Planet With

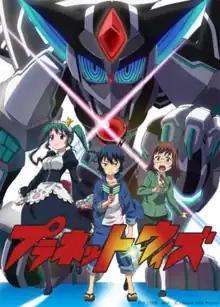
Promotional art for the anime

is a Japanese multimedia franchise by Satoshi Mizukami. Mizukami launched a manga series published in Shōnen Gahōsha's "Young King OURs" from April 2018 to July 2022. An anime television series by J.C.Staff aired from July to September 2018.